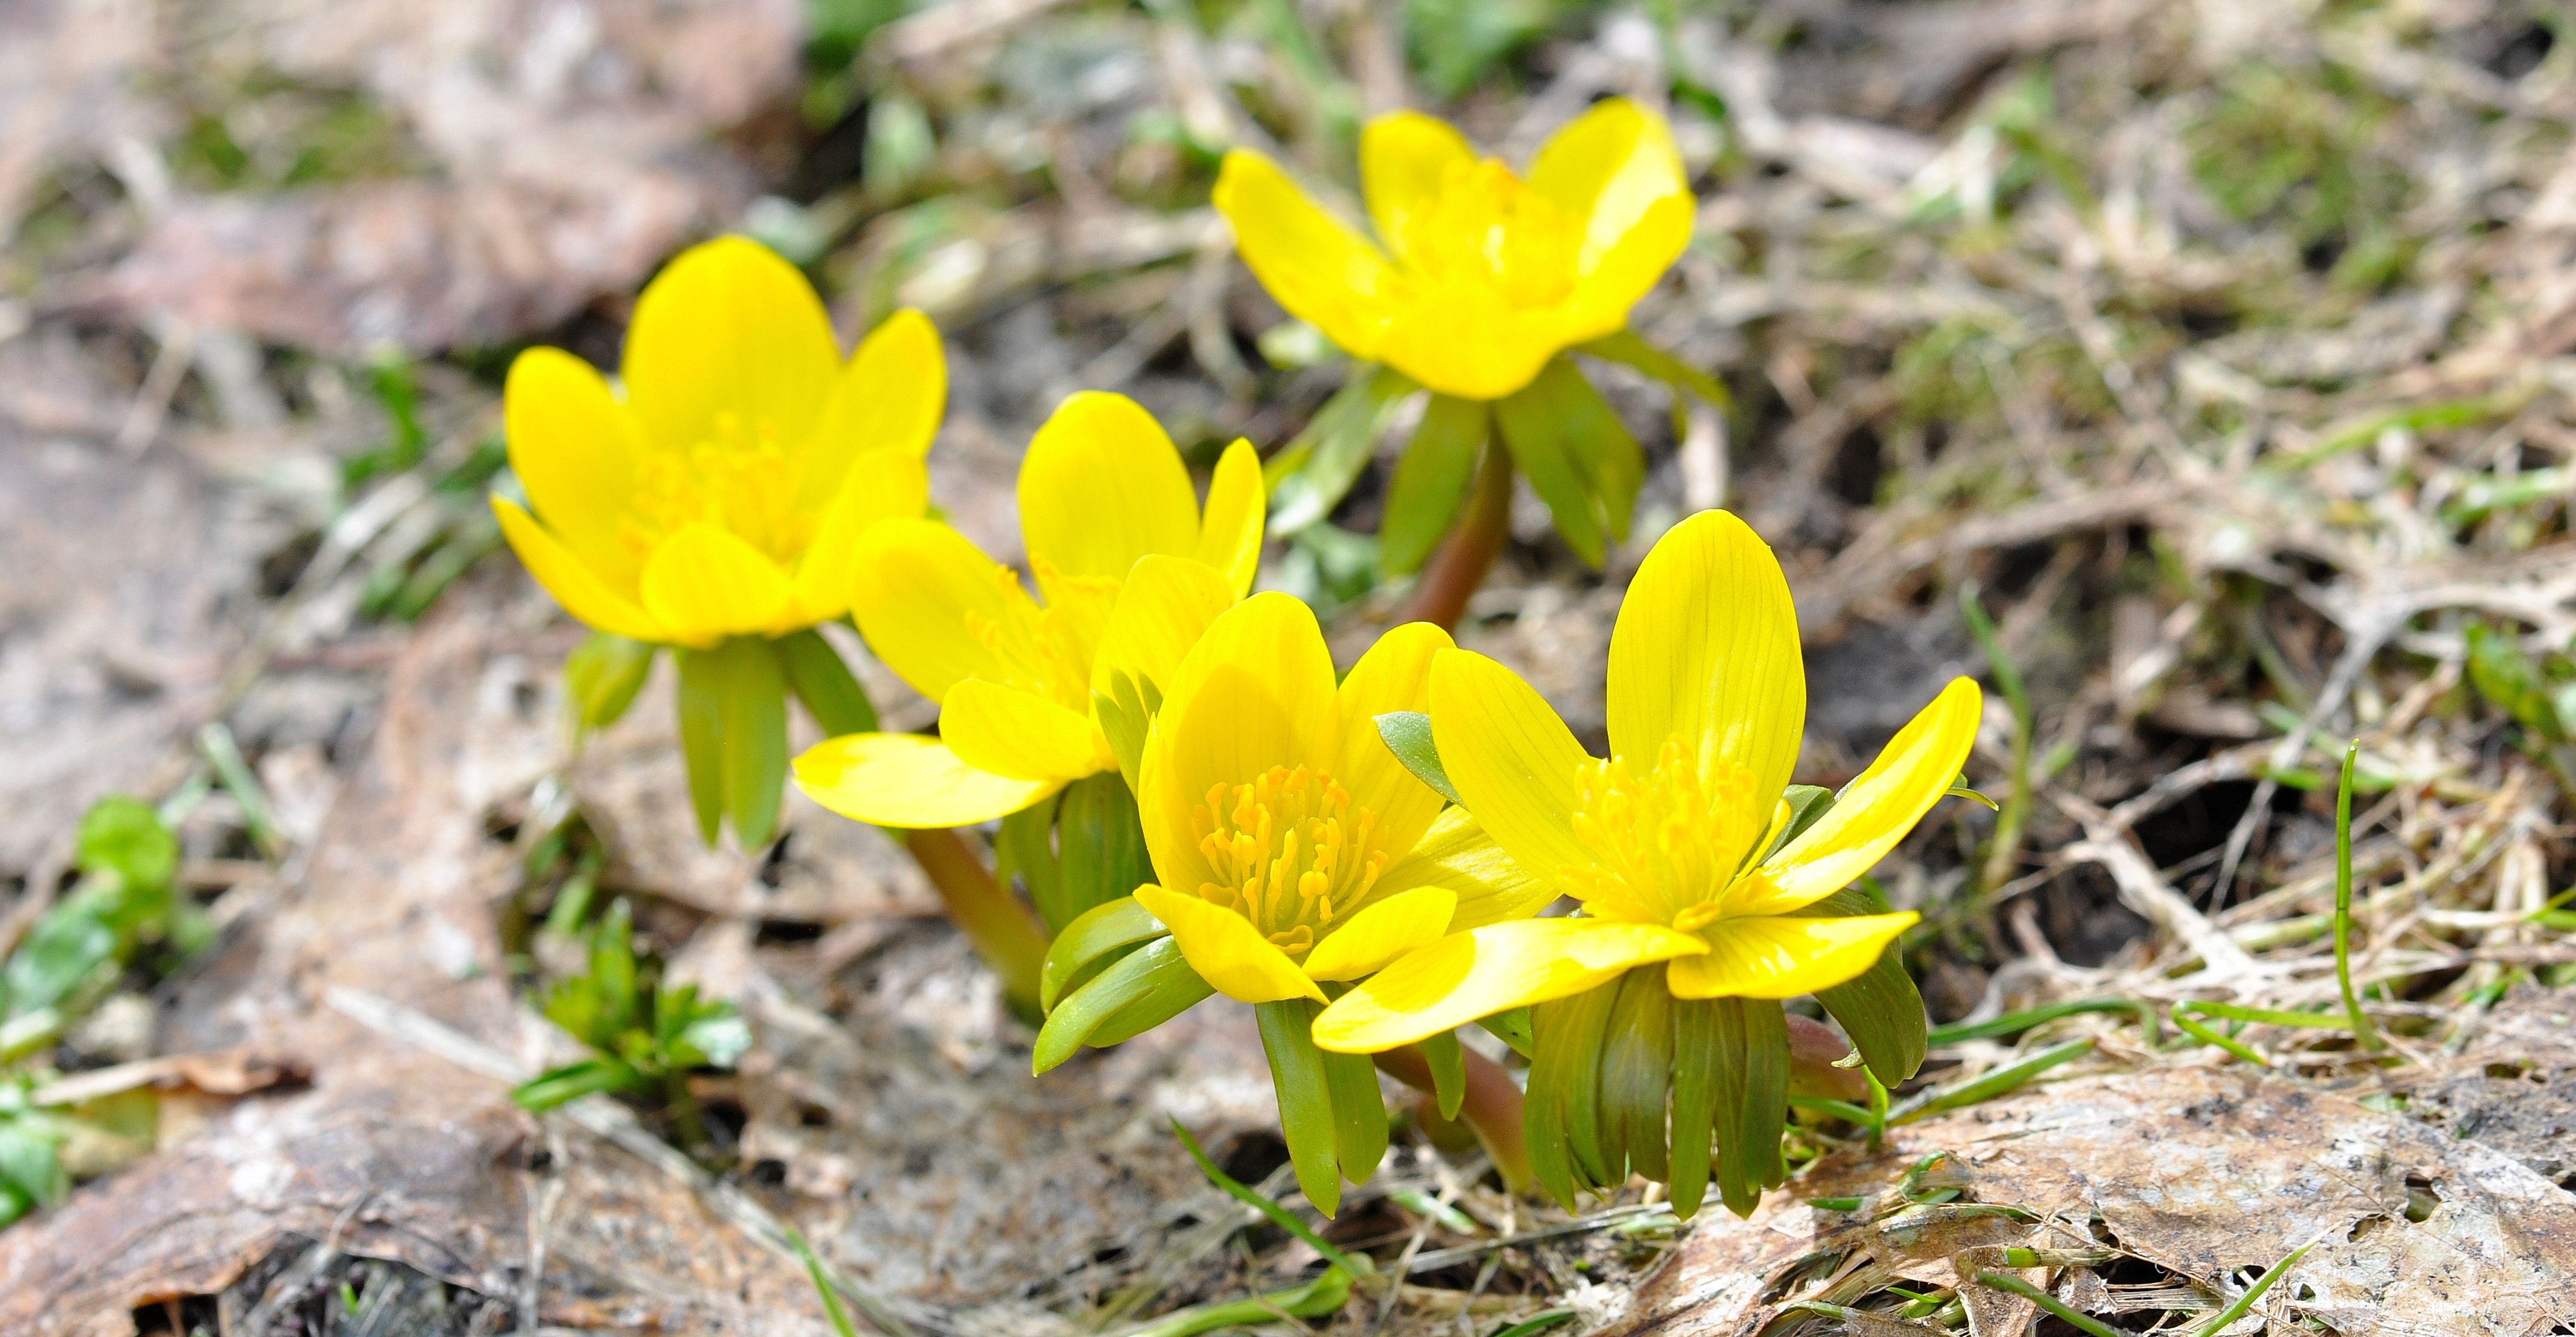
nature, blossom, plant, flower, bloom, spring, macro, botany, yellow, garden, close, flora, wildflower, flowers, narcissus, crocus, early bloomer, macro photography, flowering plant, signs of spring, winter linge, land plant, fawn lily